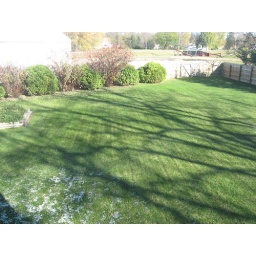
I really like the look of the bare tree shadows on the grass in the back. yard.